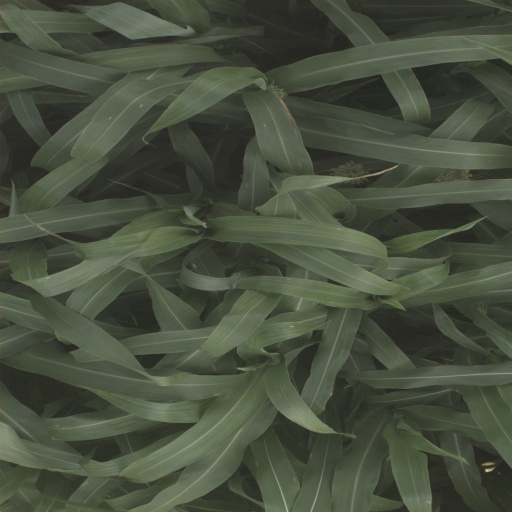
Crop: sorghum